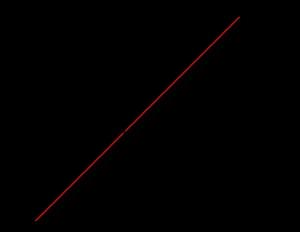
Les machines à vecteurs de support ou séparateurs à vaste marge sont un ensemble de techniques d'apprentissage supervisé destinées à résoudre des problèmes de discrimination et de régression. Les SVM sont une généralisation des classifieurs linéaires.